Harrier (dog breed)

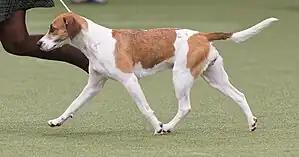

Best Of Breed was "Evforce Miss Havoc" "at Henissy". Best Puppy was "Evforce Golden Agent". Best Veteran was "Frenzy" "at Henissy". Crufts 2022 was to see 19 Harriers being shown for the first time in 124 years on Friday 11 In 2022, The Best of Breed title was awarded to "Evforce Miss Havoc at Henissy" making her the first Harrier to be awarded Best of Breed since 1898. The Junior Clint "Evforce Clint West Gunner" was awarded Reserve Best of Breed. "Henissy Farthing" was awarded Reserve Best Bitch.